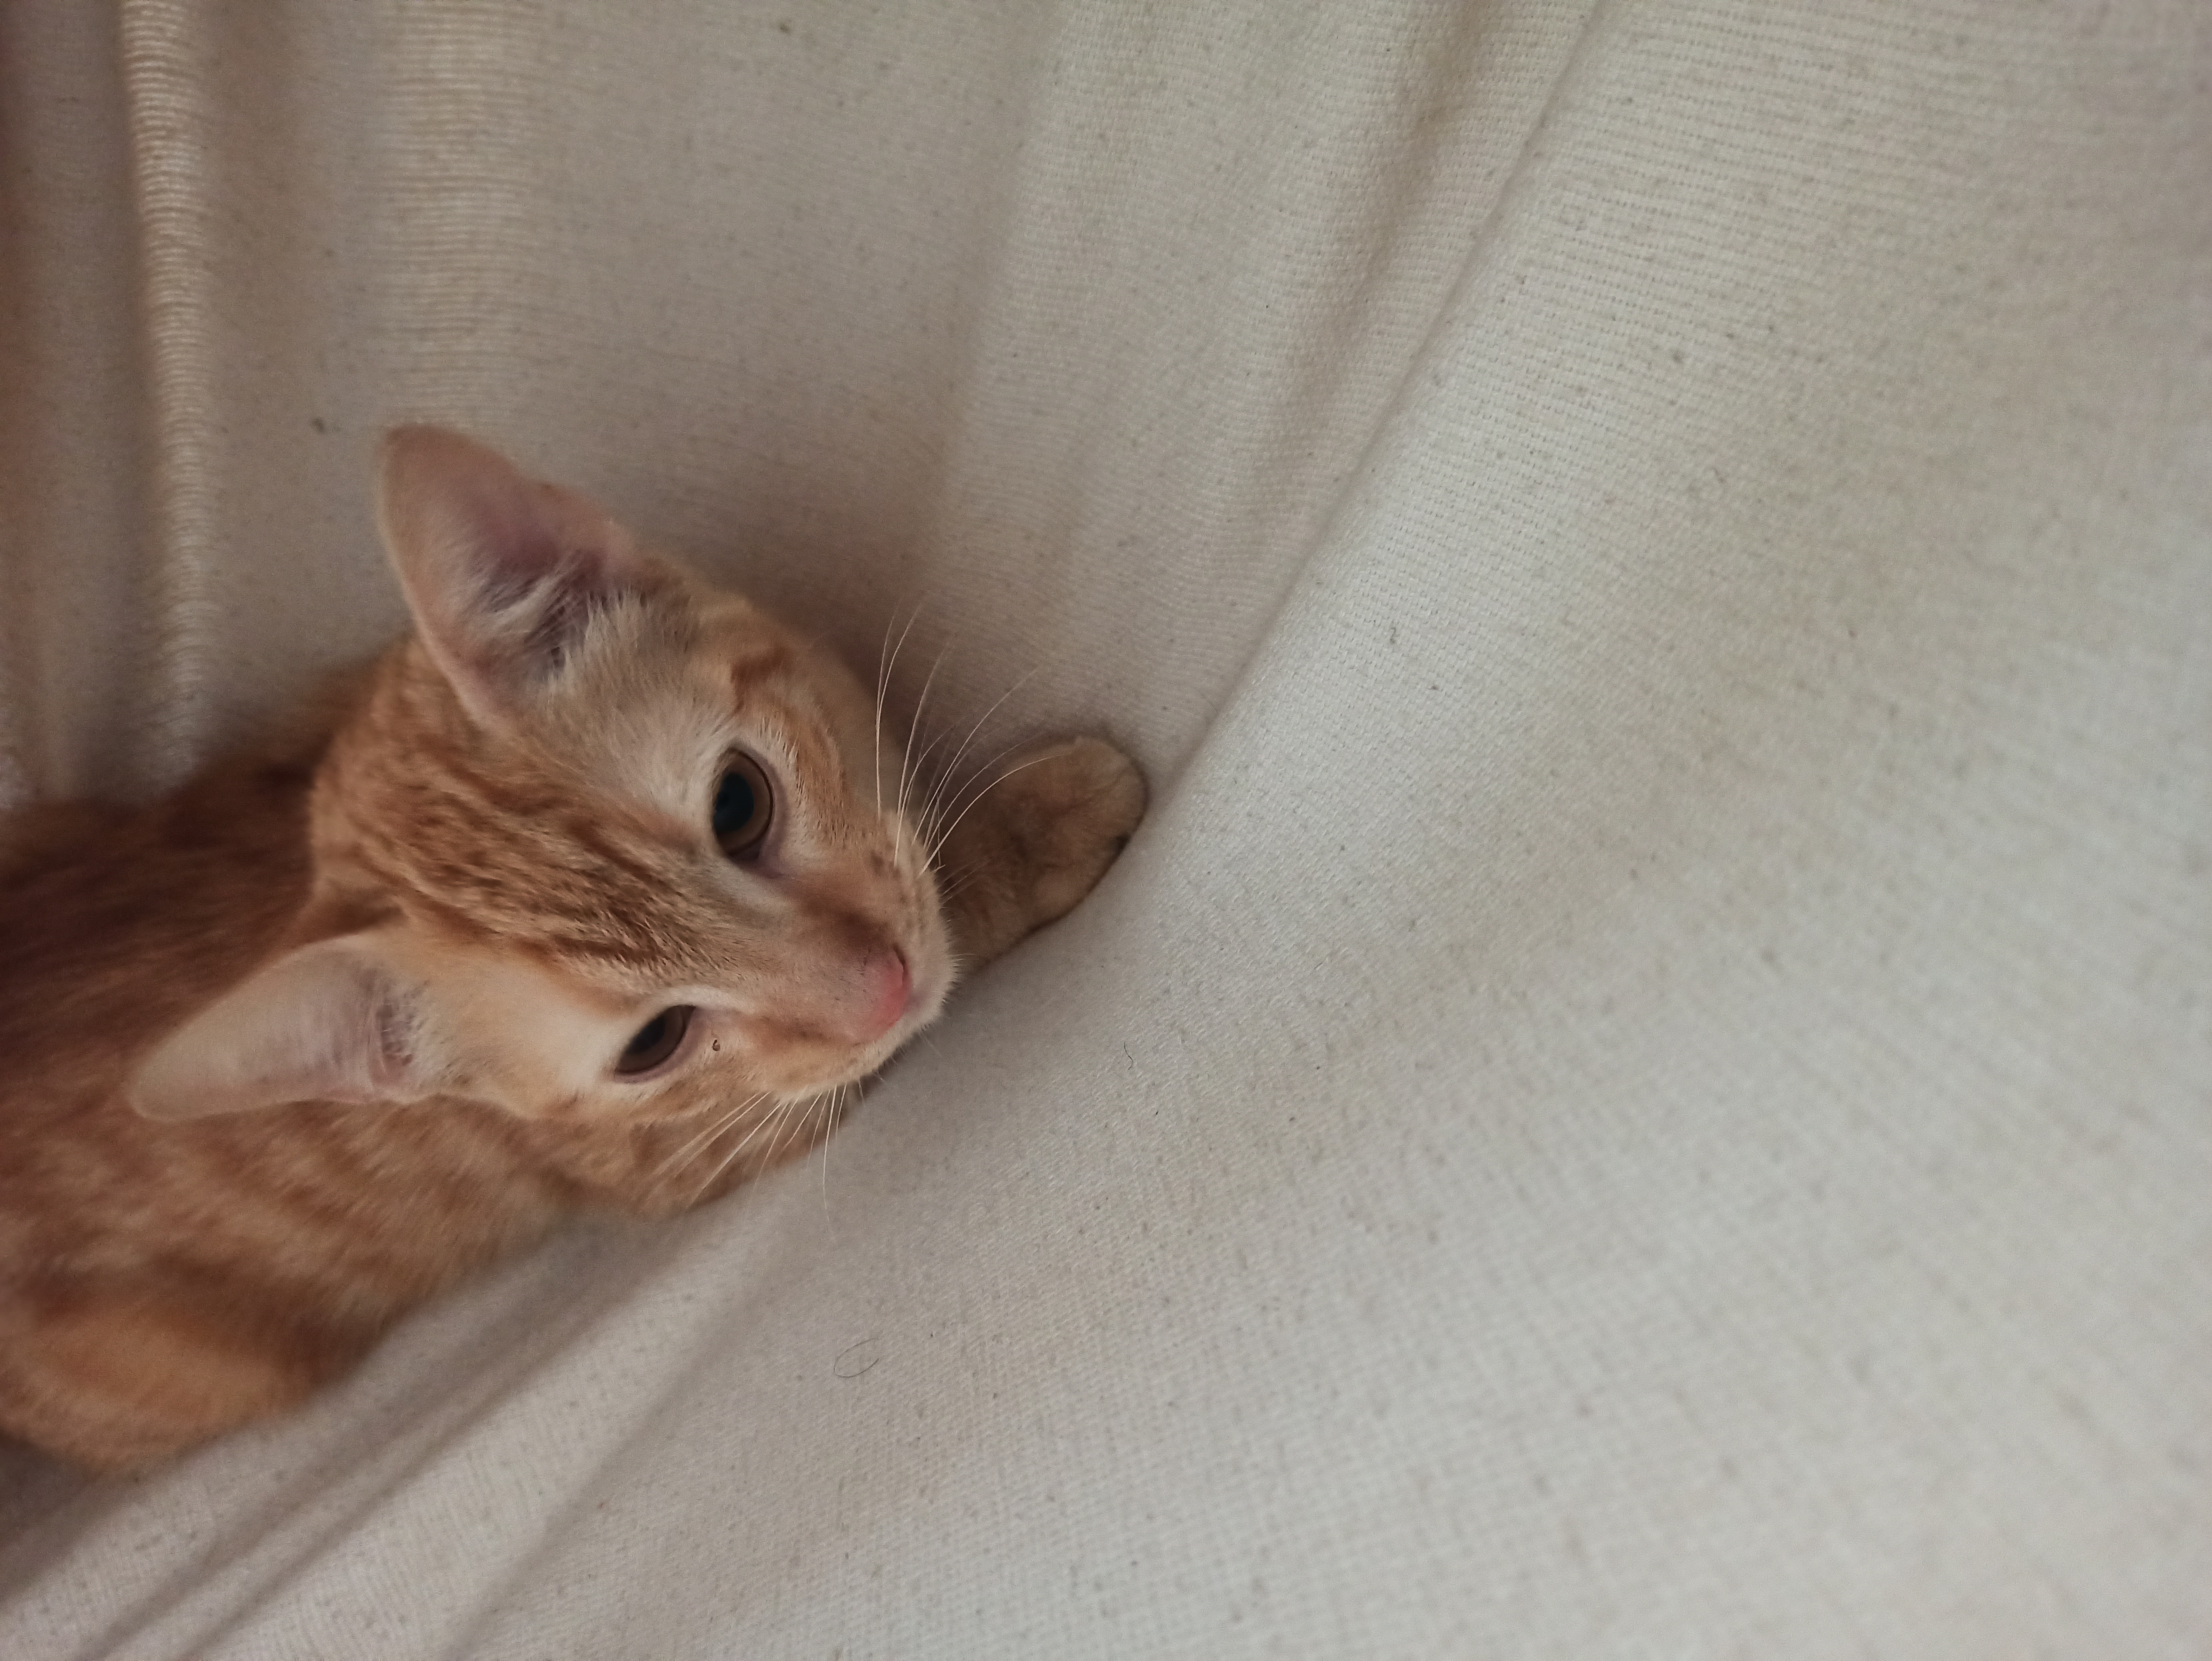
cat, mammal, vertebrate, small to medium sized cats, felidae, whiskers, tabby cat, european shorthair, domestic short haired cat, carnivore, aegean cat, kitten, eye, snout, fawn, australian mist, wood, Arabian mau, fur, asian, singapura